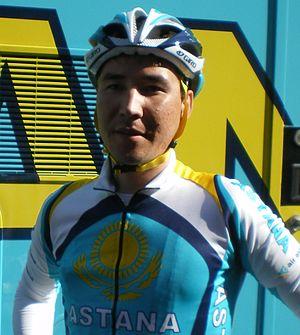
Berik Kupeshov, né le 30 janvier 1987 à Kyzylorda, est un coureur cycliste kazakh, professionnel entre 2008 et 2009 au sein de l'équipe Astana. À l'issue de ces deux saisons, son contrat n'est pas renouvelé.